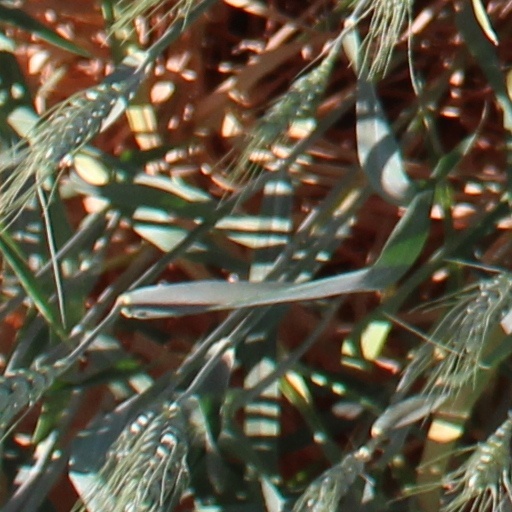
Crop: wheat